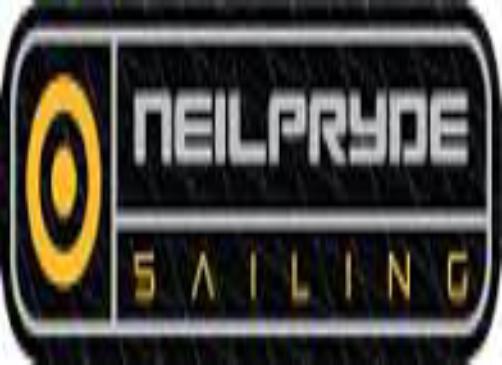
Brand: neil pryde-1
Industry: Sports